Large-scale brain network

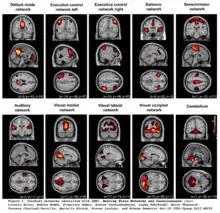
An example that identified 10 large-scale brain networks from resting state fMRI activity through independent component analysis

The Organization for Human Brain Mapping has created the Workgroup for HArmonized Taxonomy of NETworks (WHATNET) group to work towards a consensus regarding network nomenclature. WHATNET conducted a survey in 2021 which showed a large degree of agreement about the name and topography of three networks: the "somato network", the "default network" and the "visual network", while other networks had less agreement. Several issues make the work of creating a common atlas for networks difficult: some of these issues are the variability of spatial and time scales, variability across individuals, and the dynamic nature of some networks.